Traditionalism (Spain)

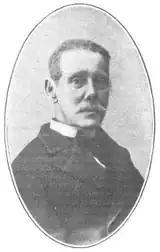

Though distinct and independent as institutions, the state and the Church are not supposed to be separate; the Traditionalist monarchy is a confessional state, with Church enjoying political, economic and otherwise support of the state, and the state enjoying pastoral support of the Church. The Church is supposed to retain economic autonomy; expropriations of religious properties, carried out in mid-decades of the 19th century, were viewed as assault on fundamental laws. Certain areas of public life, especially culture and education, were approached as jointly controlled by state and Church, though visions as to specific regulations might have differed. Common public orthodoxy requires that no freedom of religion or freedom of press is allowed, though confessions other than Roman Catholicism are admitted if practiced in private.